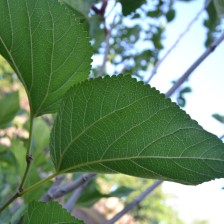
Variety: ChiangMaiBuriram60